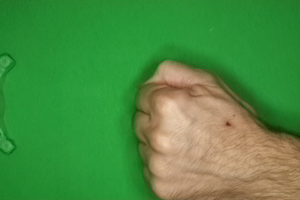
Label: rock